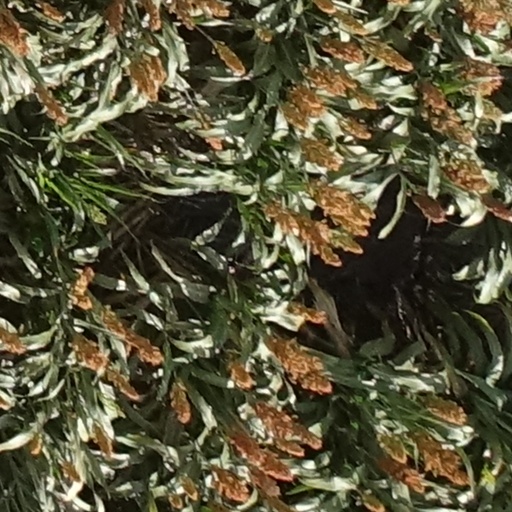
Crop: sorghum